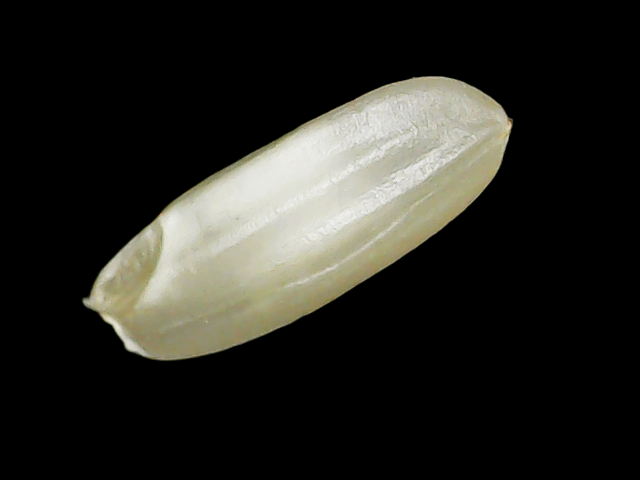
Rice variety: Binadhan10